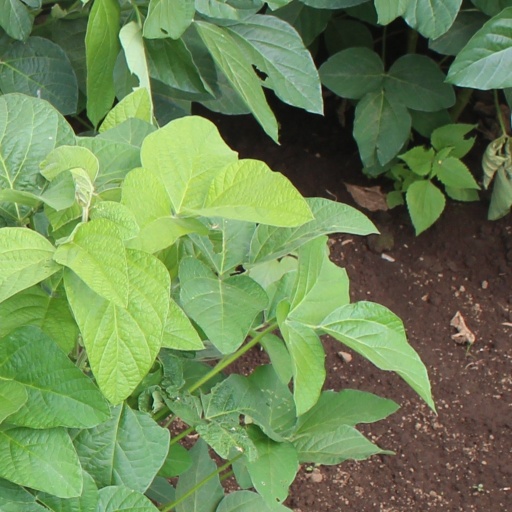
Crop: soybean